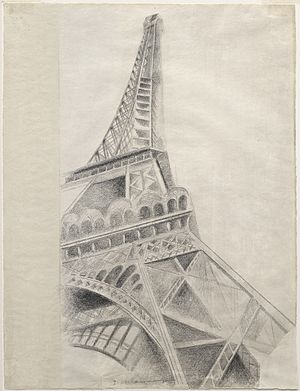
Robert Delaunay
Robert Delaunay, Eiffeltårnet, 1926–28, Solomon R. Guggenheim Museum.
Robert Delaunay var en fransk kunstner, der med sin orfisme blev banebrydende indenfor abstrakt billedkunst i 1910'ernes Frankrig. Retningen udviklede han sammen med sin kone, Sonia Delaunay-Terk, som en variant af den analytiske kubisme. Orfismen kombinerer fauvismens stærke farvebrug med kubismens betoning af geometriske figurer.